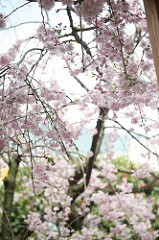
Flower: tulip